Prince Arthur, Duke of Connaught and Strathearn

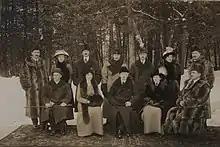
The Duke of Connaught with the Duchess, his daughter, and his staff in 1913. He served as the Governor General of Canada from 1911 to 1916.

At St. George's Chapel, Windsor Castle, on 13 March 1879, Arthur married Princess Louise Margaret of Prussia, the daughter of Prince Frederick Charles and a great-niece of the German Emperor, Arthur's godfather, Wilhelm I. The couple had three children: Princess Margaret Victoria Charlotte Augusta Norah (15 January 1882 – 1 May 1920), Prince Arthur Frederick Patrick Albert (13 January 1883 – 12 September 1938), and Princess Victoria Patricia Helena Elizabeth (17 March 1886 – 12 January 1974), who were all raised at the Connaughts' country home, Bagshot Park, in Surrey, and after 1900 at Clarence House, the Connaughts' London residence. Through his children's marriages, Arthur became the father-in-law of Crown Prince Gustaf Adolf of Sweden; Princess Alexandra, Duchess of Fife; and Sir Alexander Ramsay. The Duke's first two children predeceased him; Margaret while pregnant with her sixth child. For many years, Arthur maintained a liaison with Leonie, Lady Leslie, sister of Jennie Churchill, while still remaining devoted to his wife.